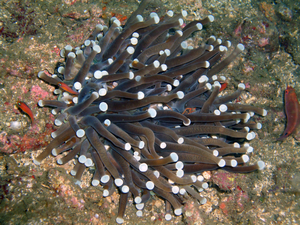
Heliofungia actiniformis est une espèce de coraux appartenant à la famille des Fungiidae.